Jean-Paul Rappeneau

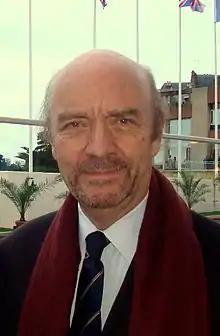
Rappeneau in 2009

He started out in film as an assistant and screenwriter collaborating with Louis Malle on "Zazie dans le métro" in 1960 and "Vie privée" in 1961. In 1964, he was co-screenwriter for "L'Homme de Rio", which starred Jean-Paul Belmondo.